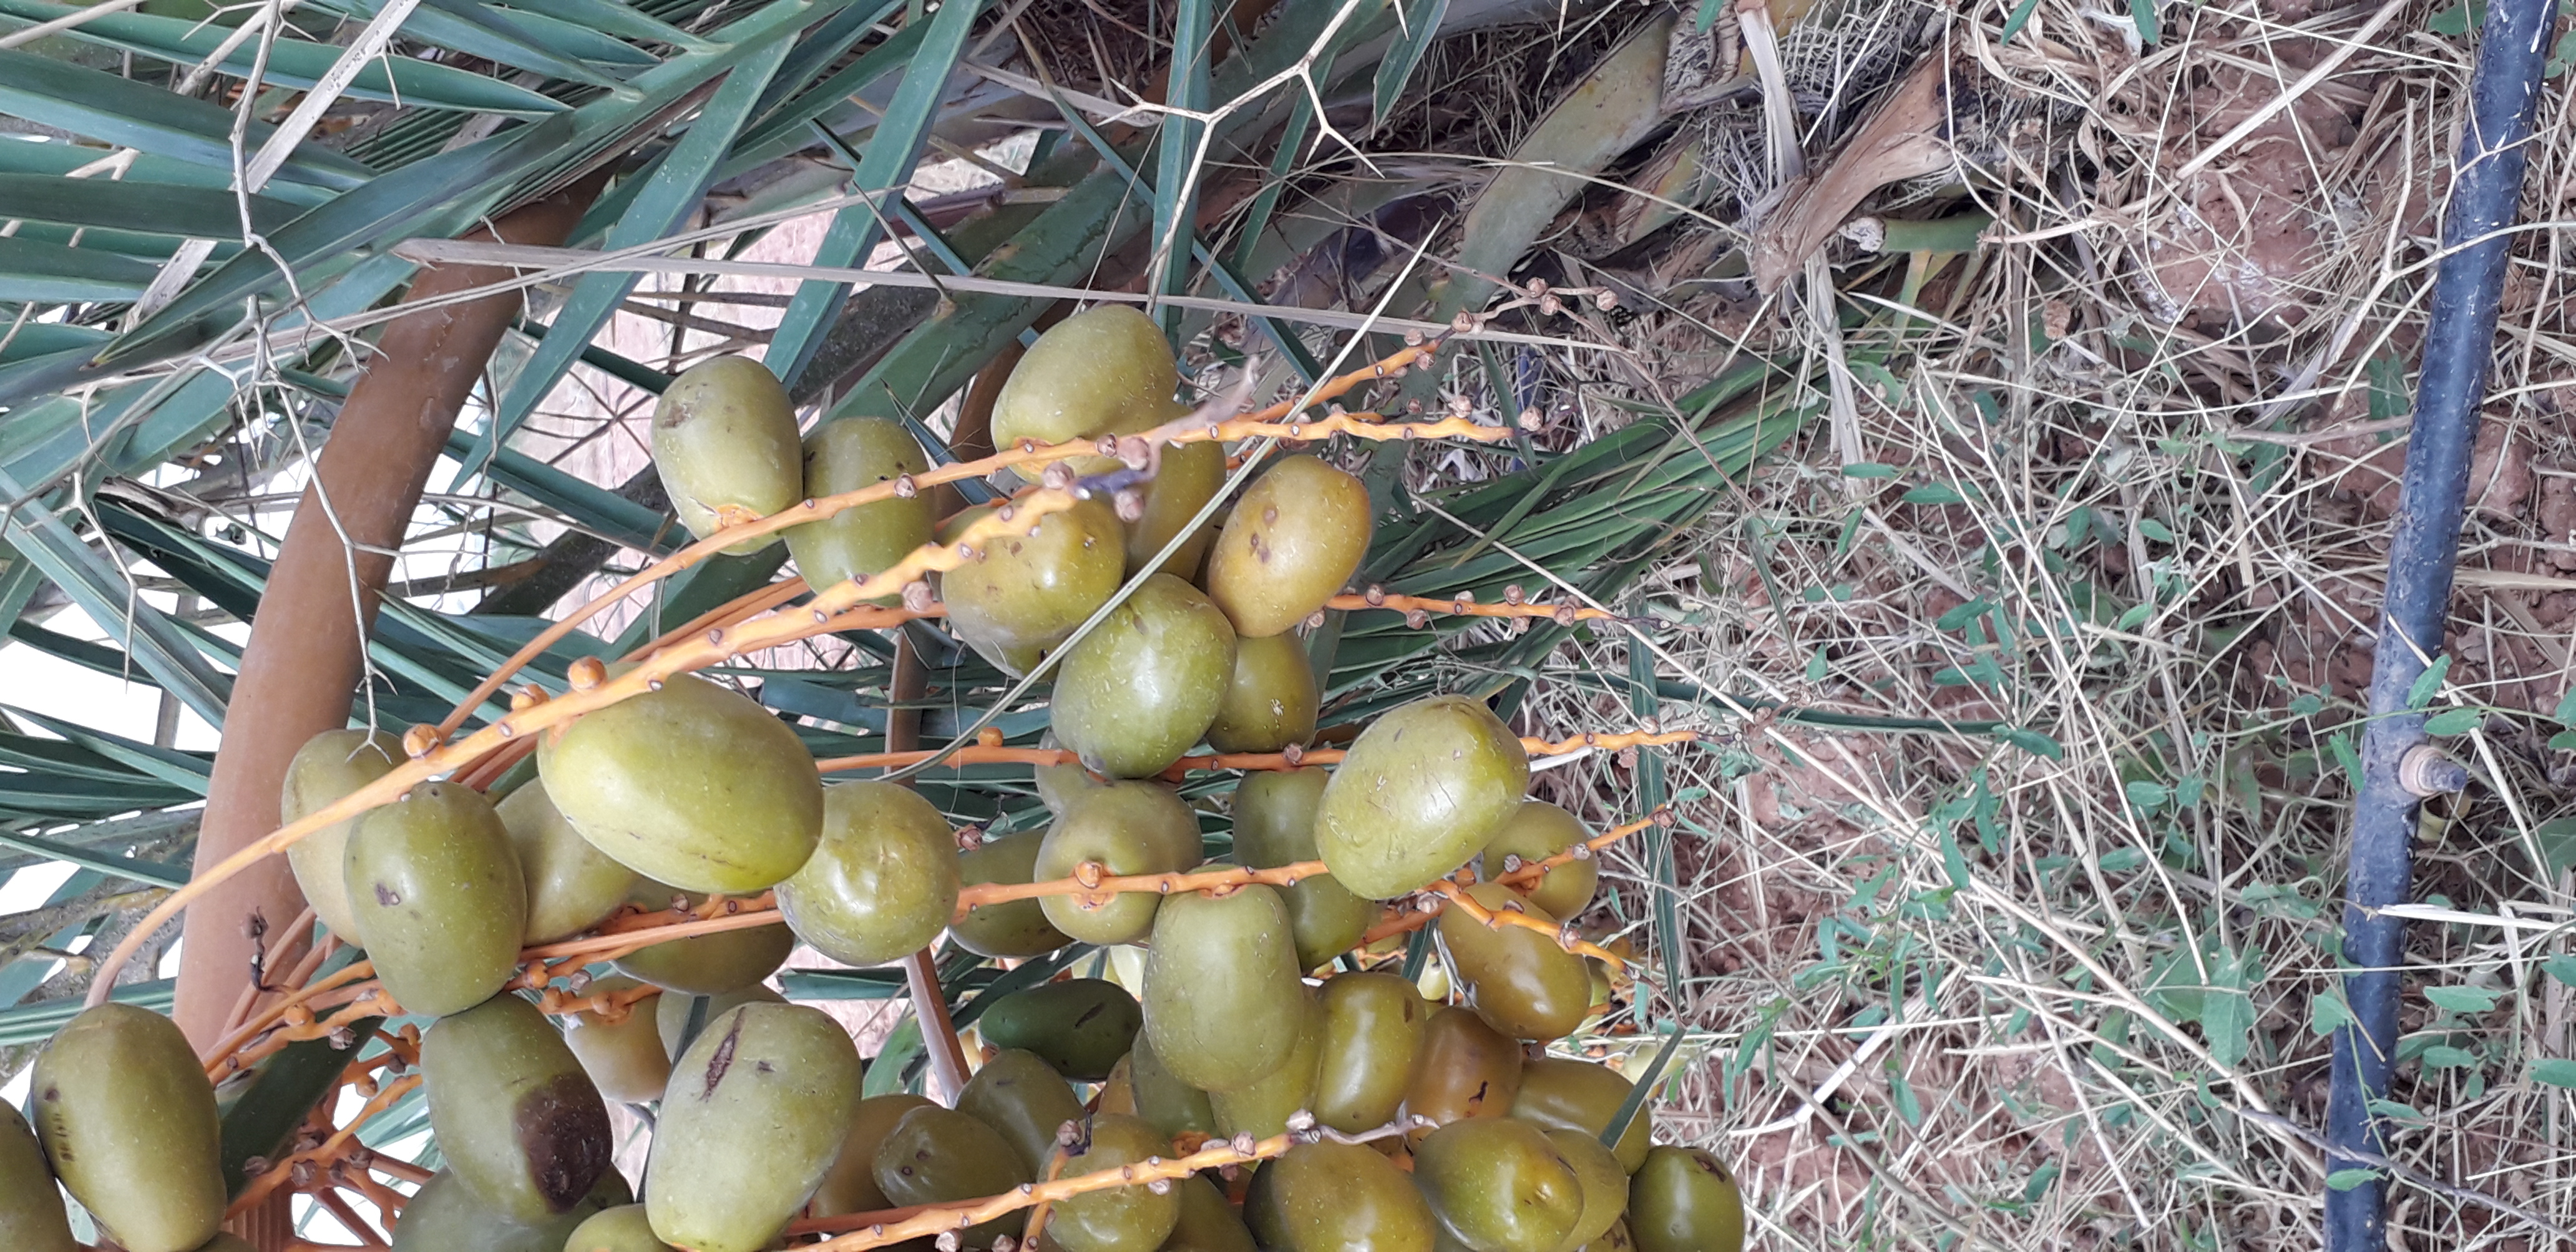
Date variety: Boufagous